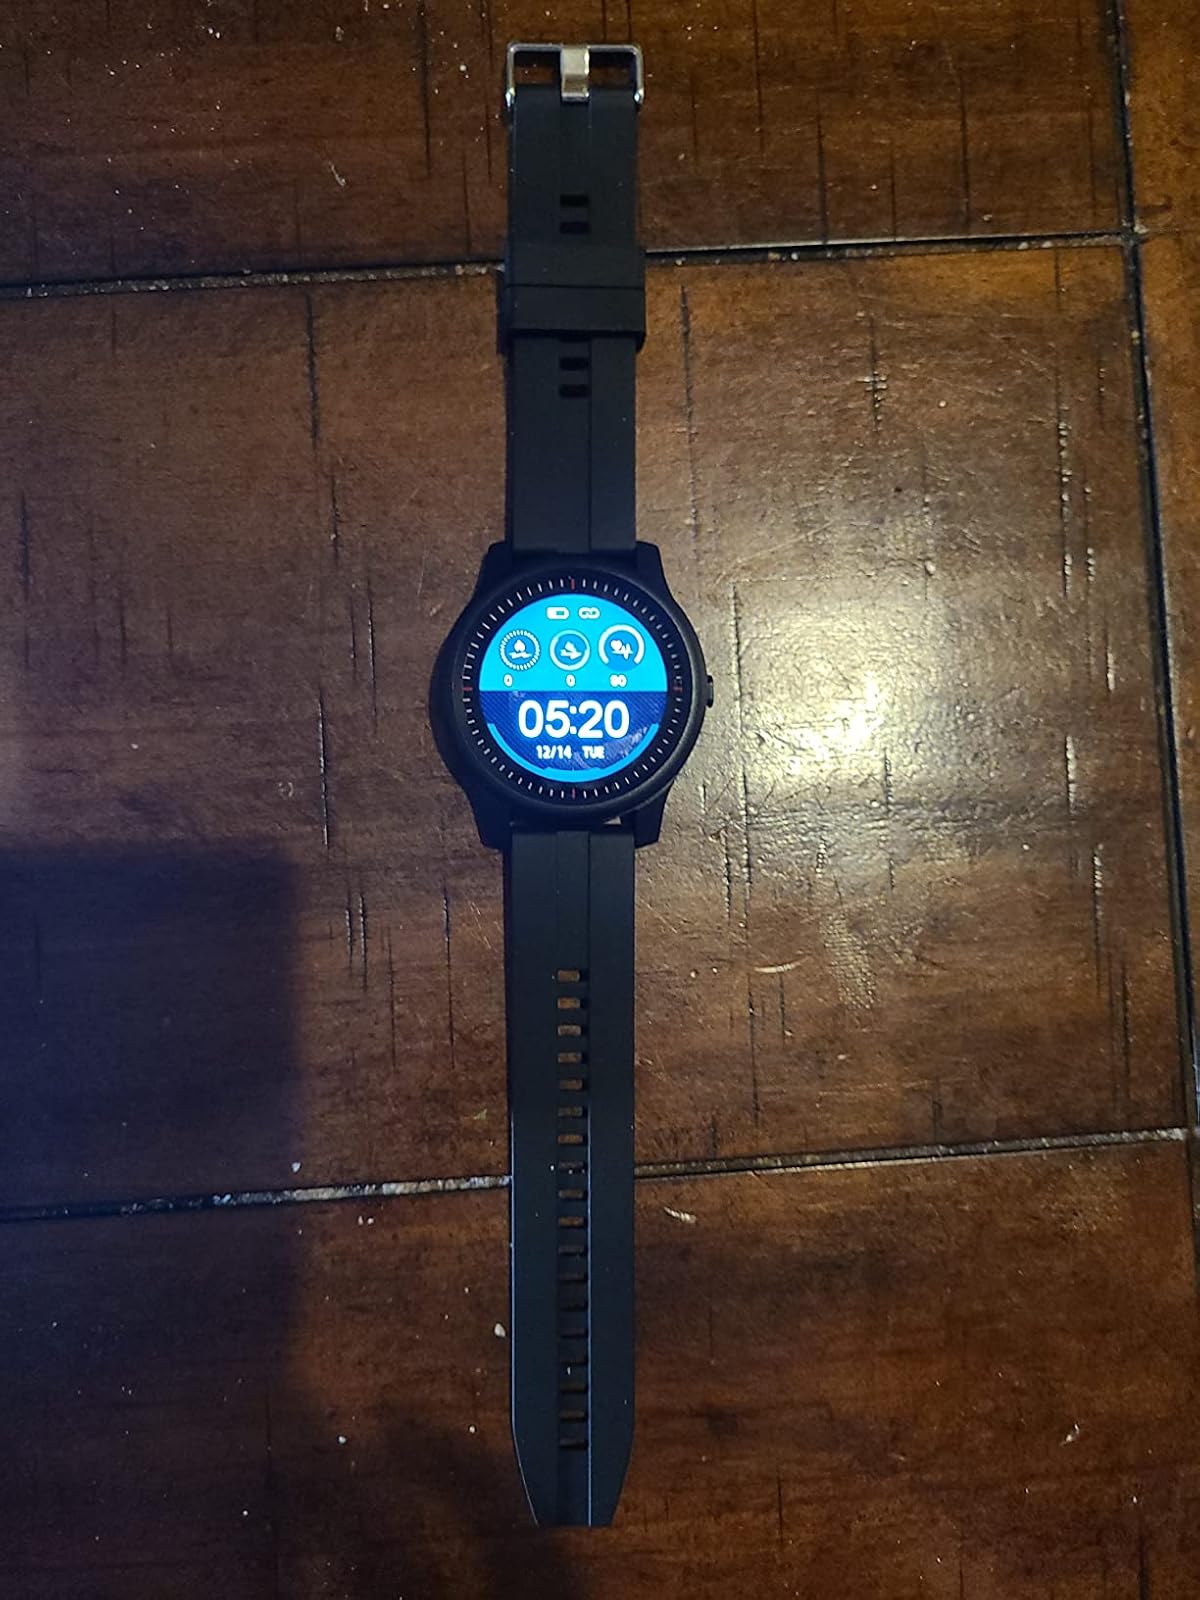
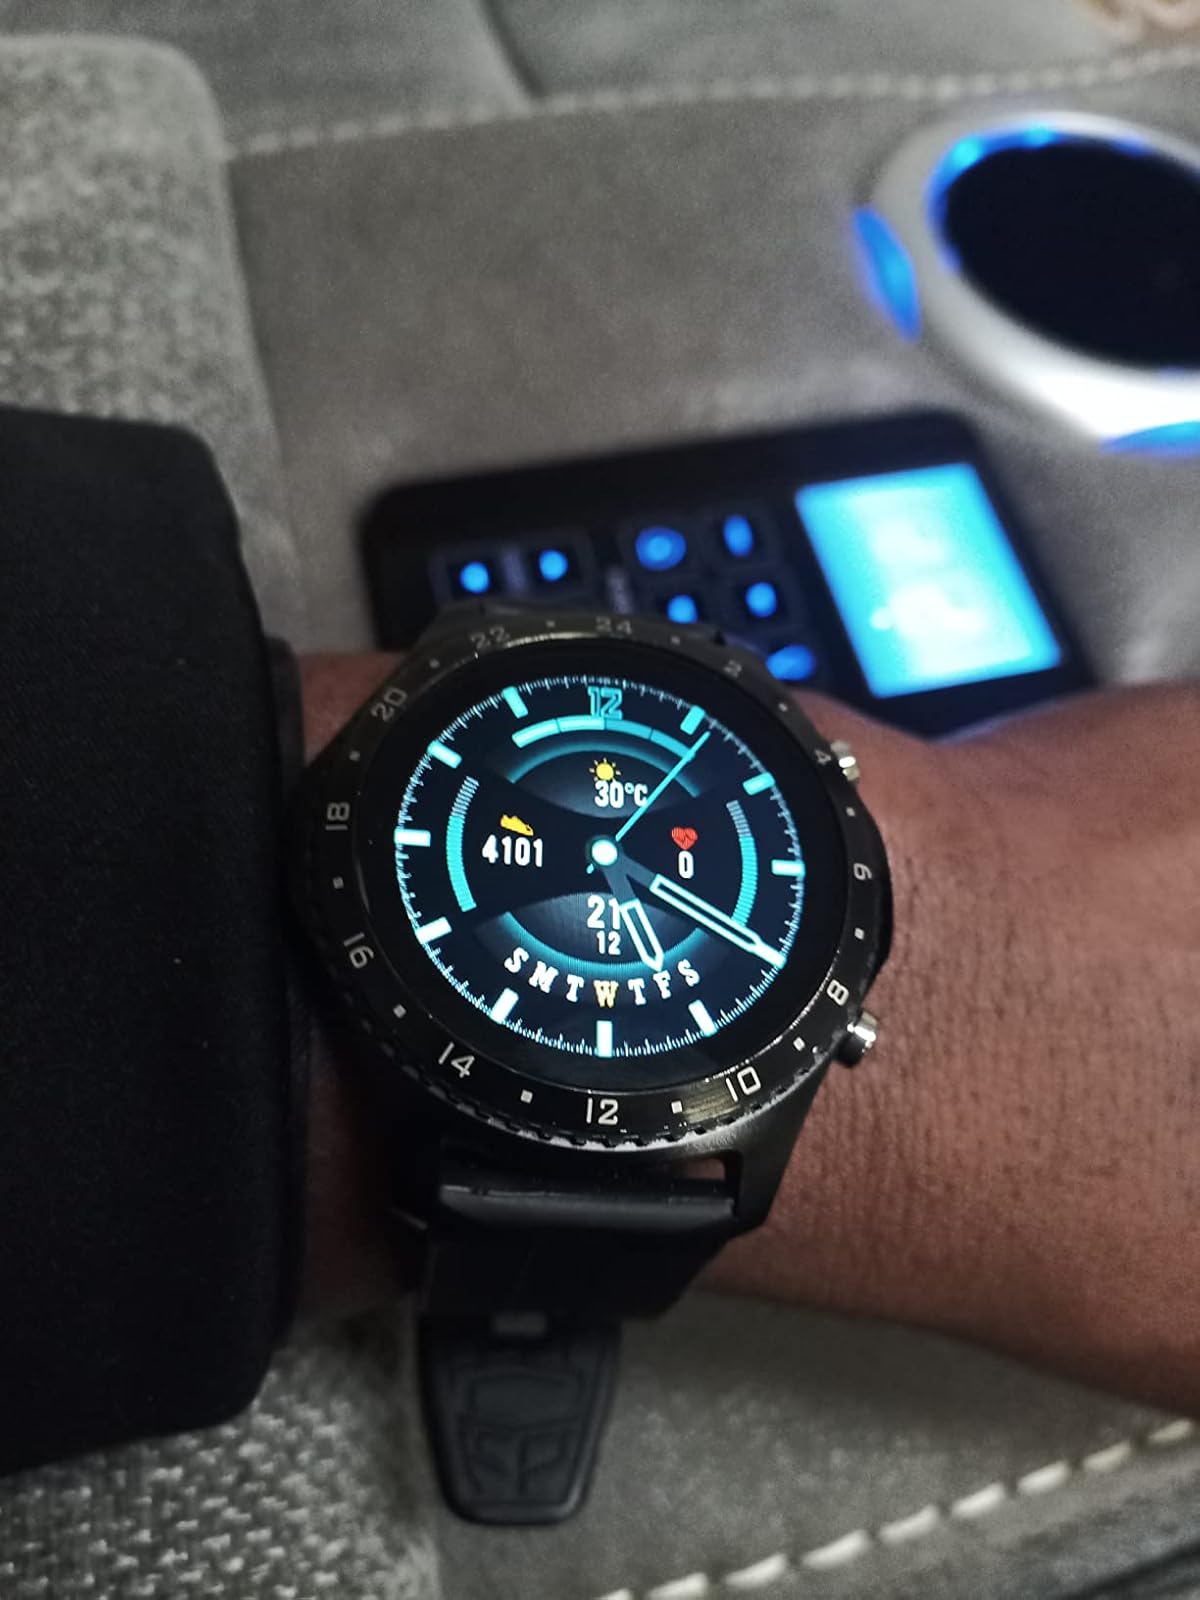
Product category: smartwatch
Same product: no